Stacy Dragila

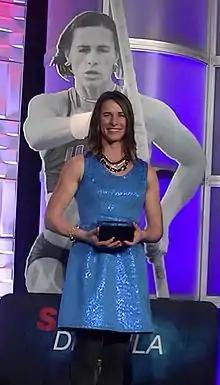
Stacy Dragila standing in front of her photographic statue while being inducted into the National Track and Field Hall of Fame

Dragila was born and raised in Auburn, California, northeast of Sacramento. She participated in gymnastics but gave it up due to childhood asthma.